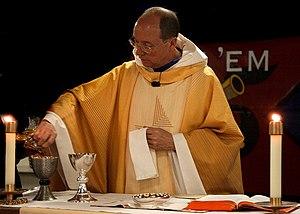
Le vin liturgique, appelé vin de messe par les catholiques, est un vin approvisionné pour être utilisé dans la liturgie chrétienne, dans le cadre de la célébration de l'Eucharistie. Le vin de messe doit provenir de raisins fermentés sans ajout de sucre et sans aucun additif.
Un prêtre catholique, du grec ancien πρεσβύτερος, presbuteros, qui signifie « ancien », en latin presbyter, est un homme chrétien qui reçoit au moment de son ordination, par l'imposition des mains de l'évêque, la mission de « rendre présent » le Christ parmi les gens, en particulier par des sacrements comme l'eucharistie, le sacrement de réconciliation ou du pardon, le sacrement des malades, en instruisant comme avec le catéchisme, en accueillant ou en guidant toutes les personnes qui s'adressent à lui.